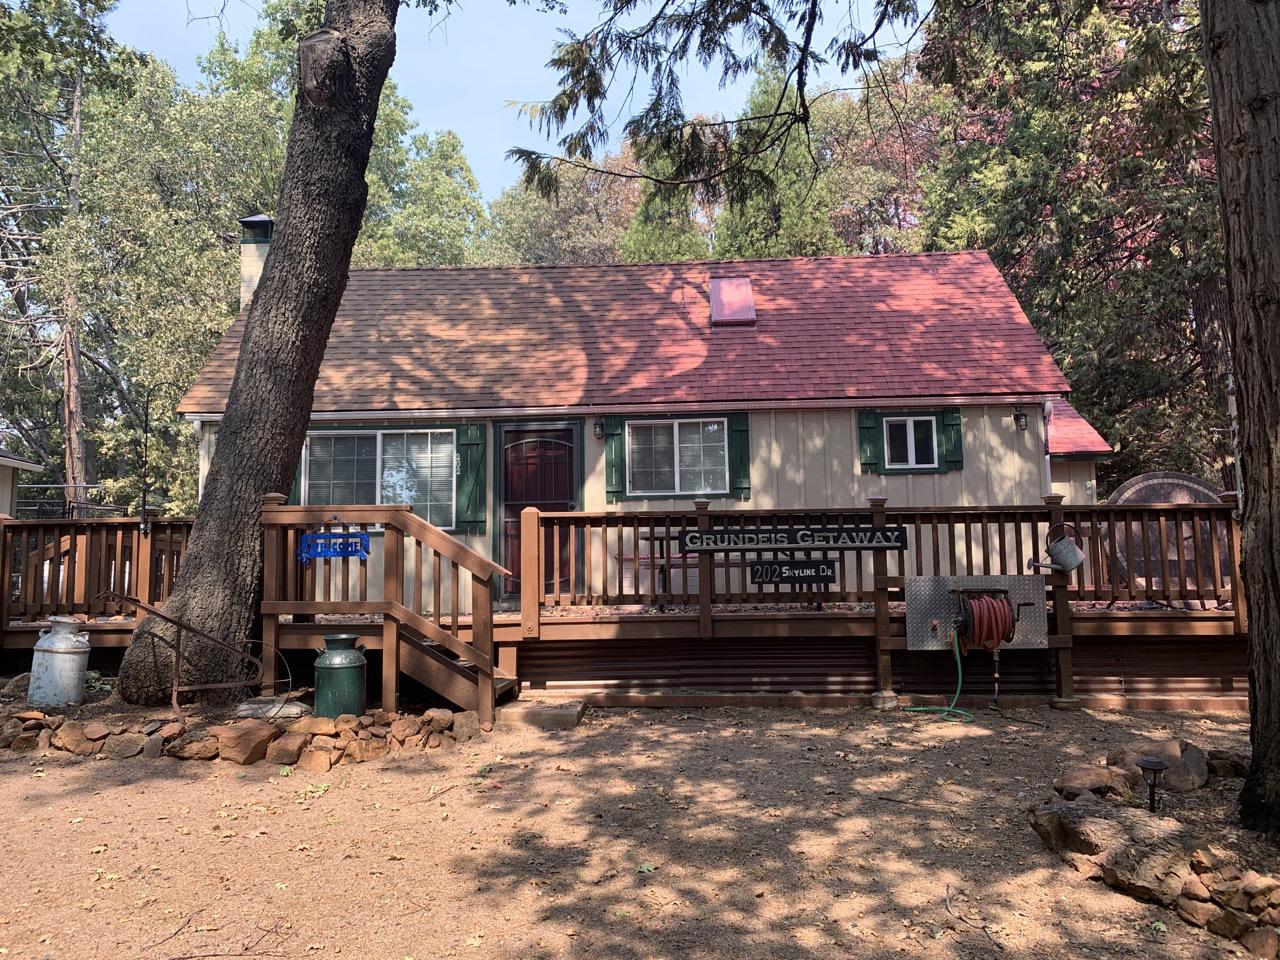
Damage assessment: no_damage